Mil Mi-28

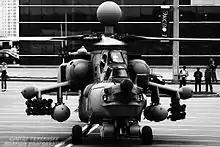
A Mil Mi-28N on display

The "Mi-28N" was unveiled in 1995, the "N" designation meaning "night". The prototype (no. 014) first flew on 14 November 1996. Its most significant feature is a radar in a round cover above the main rotor, similar to that of the American AH-64D Apache Longbow. The Mi-28N also has improved tor vision and an aiming device under the nose, including a TV camera and FLIR. Due to funding problems, development was interrupted. A second prototype with an improved rotor design was unveiled in March 2004 at Rosvertol.